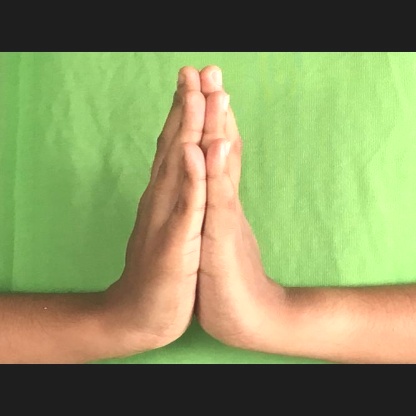
Mudra: Anjali